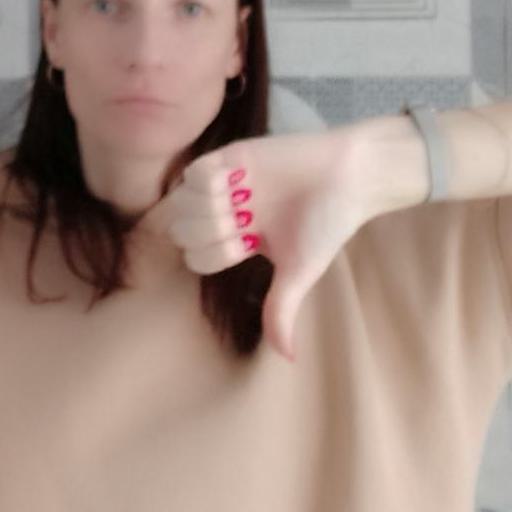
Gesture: dislike